A Star Is Born (2018 soundtrack)

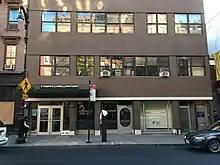
The songs were recorded at Electric Lady Studios, among other locations.

Cooper described the soundtrack "an evolution, like the story." Gaga and Cooper were writing songs for the soundtrack during filming, leading to "so many different incarnations of each song." Cooper added that "the music really became a character in the movie. There is no lyric that's ever in any point of the movie that doesn't have exactly to do with where one of them is or hopes to be or regrets being. That was our launching pad and then it was just about discovering what songs fit in the right places." Jason Isbell wrote a song for Cooper's character, which became "the sword with which a lot of the music spawned from [Cooper]". Isbell sent the song through Dave Cobb, a Nashville-based producer with whom Cooper had been collaborating.